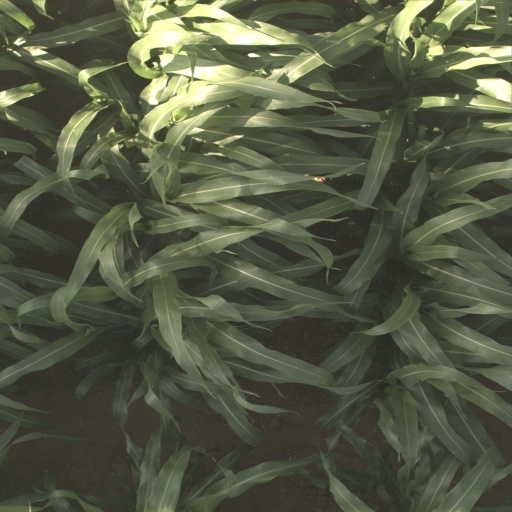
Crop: sorghum